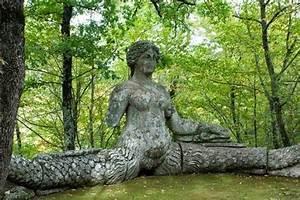
elephant